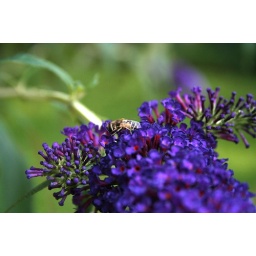
Little Bee in the butterfly tree